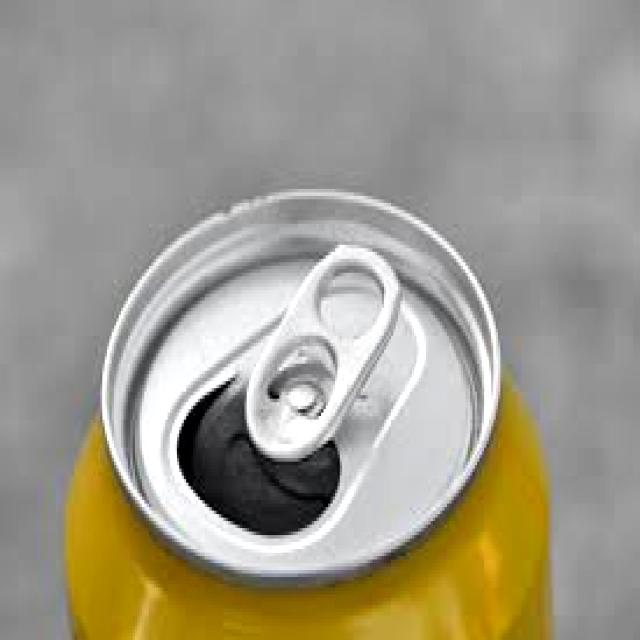
Label: Metal